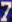
Number: 7